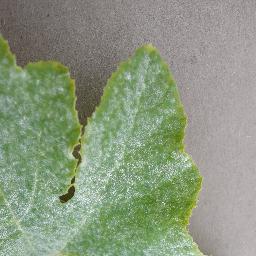
Label: Squash___Powdery_mildew